Maximilian Herregouts

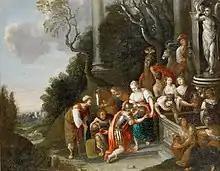
"Eliezer and Rebecca at the well", c.1674

Maximilian Herregouts (fl. 1674) was a painter from the artist family Herregouts.